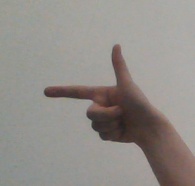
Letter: yaa